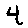
Label: 4